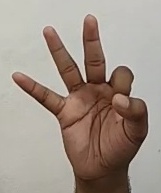
ASL sign: 9